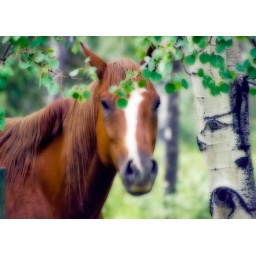
a horse in the forest